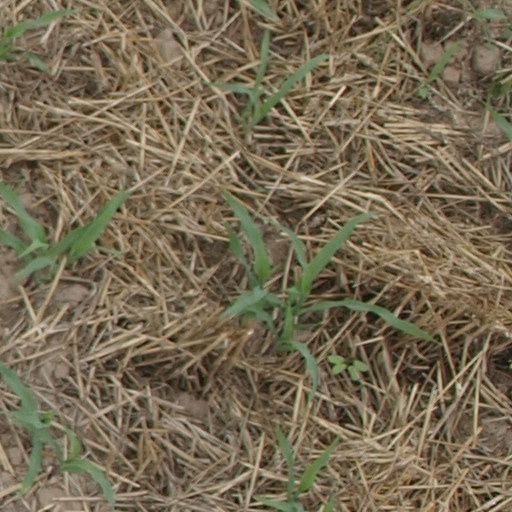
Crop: maize; corn